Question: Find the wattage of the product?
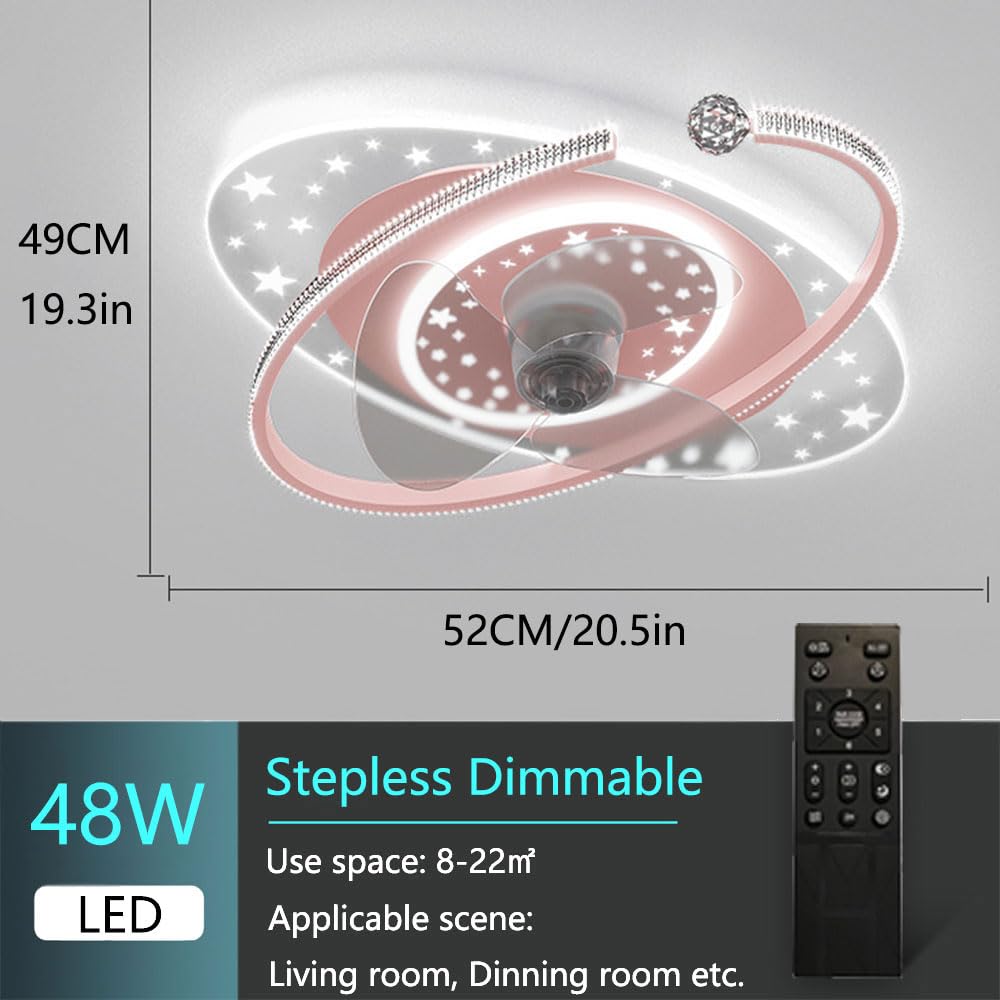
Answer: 48.0 watt